Ryan Williams (soccer, born 1993)

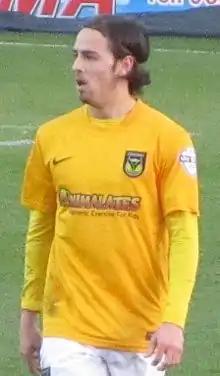
Williams with Oxford United in 2013

Ryan Dale Williams (born 28 October 1993) is an Australian professional soccer player who plays as a winger for Indian Super League club Bengaluru.